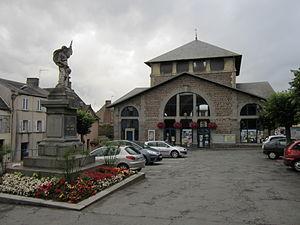
ancienne halle de fr:Bréhal
Bréhal est une commune française, située dans le département de la Manche en région Normandie, peuplée de 3 410 habitants.